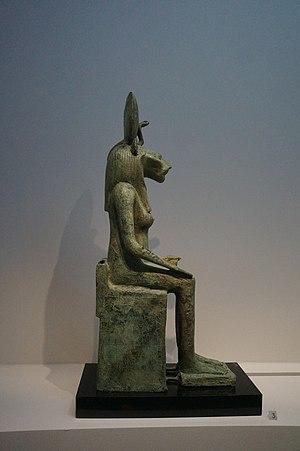
Statue de la déesse Ouadjet, bronze, fin de la Basse Epoque ou début de la période ptolémaïque. Provenance
La période macédonienne commence en Égypte après le règne du dernier roi de la seconde domination perse, Darius III.